Alice of Montferrat

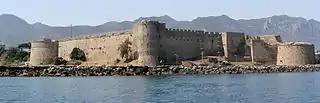
Fortress of Kyrenia

Alice was in Kyrenia with the Lombard faction when the Ibelins laid a 10-month-long siege, while Henry joined the besiegers. Loyal to Frederick's cause, Alice was in Kyrenia voluntarily. She became ill during the siege and died between 1231 and early 1232. Fighting was interrupted so that her corpse could be ceremoniously handed over to Henry for royal burial. She was interred in the Cathedral of Saint Sophia by the archbishop of Nicosia, Eustorgius of Montaigu. Henry had never seen her living, and the diplomatic relations between the houses of Montferrat and Lusignan lapsed.